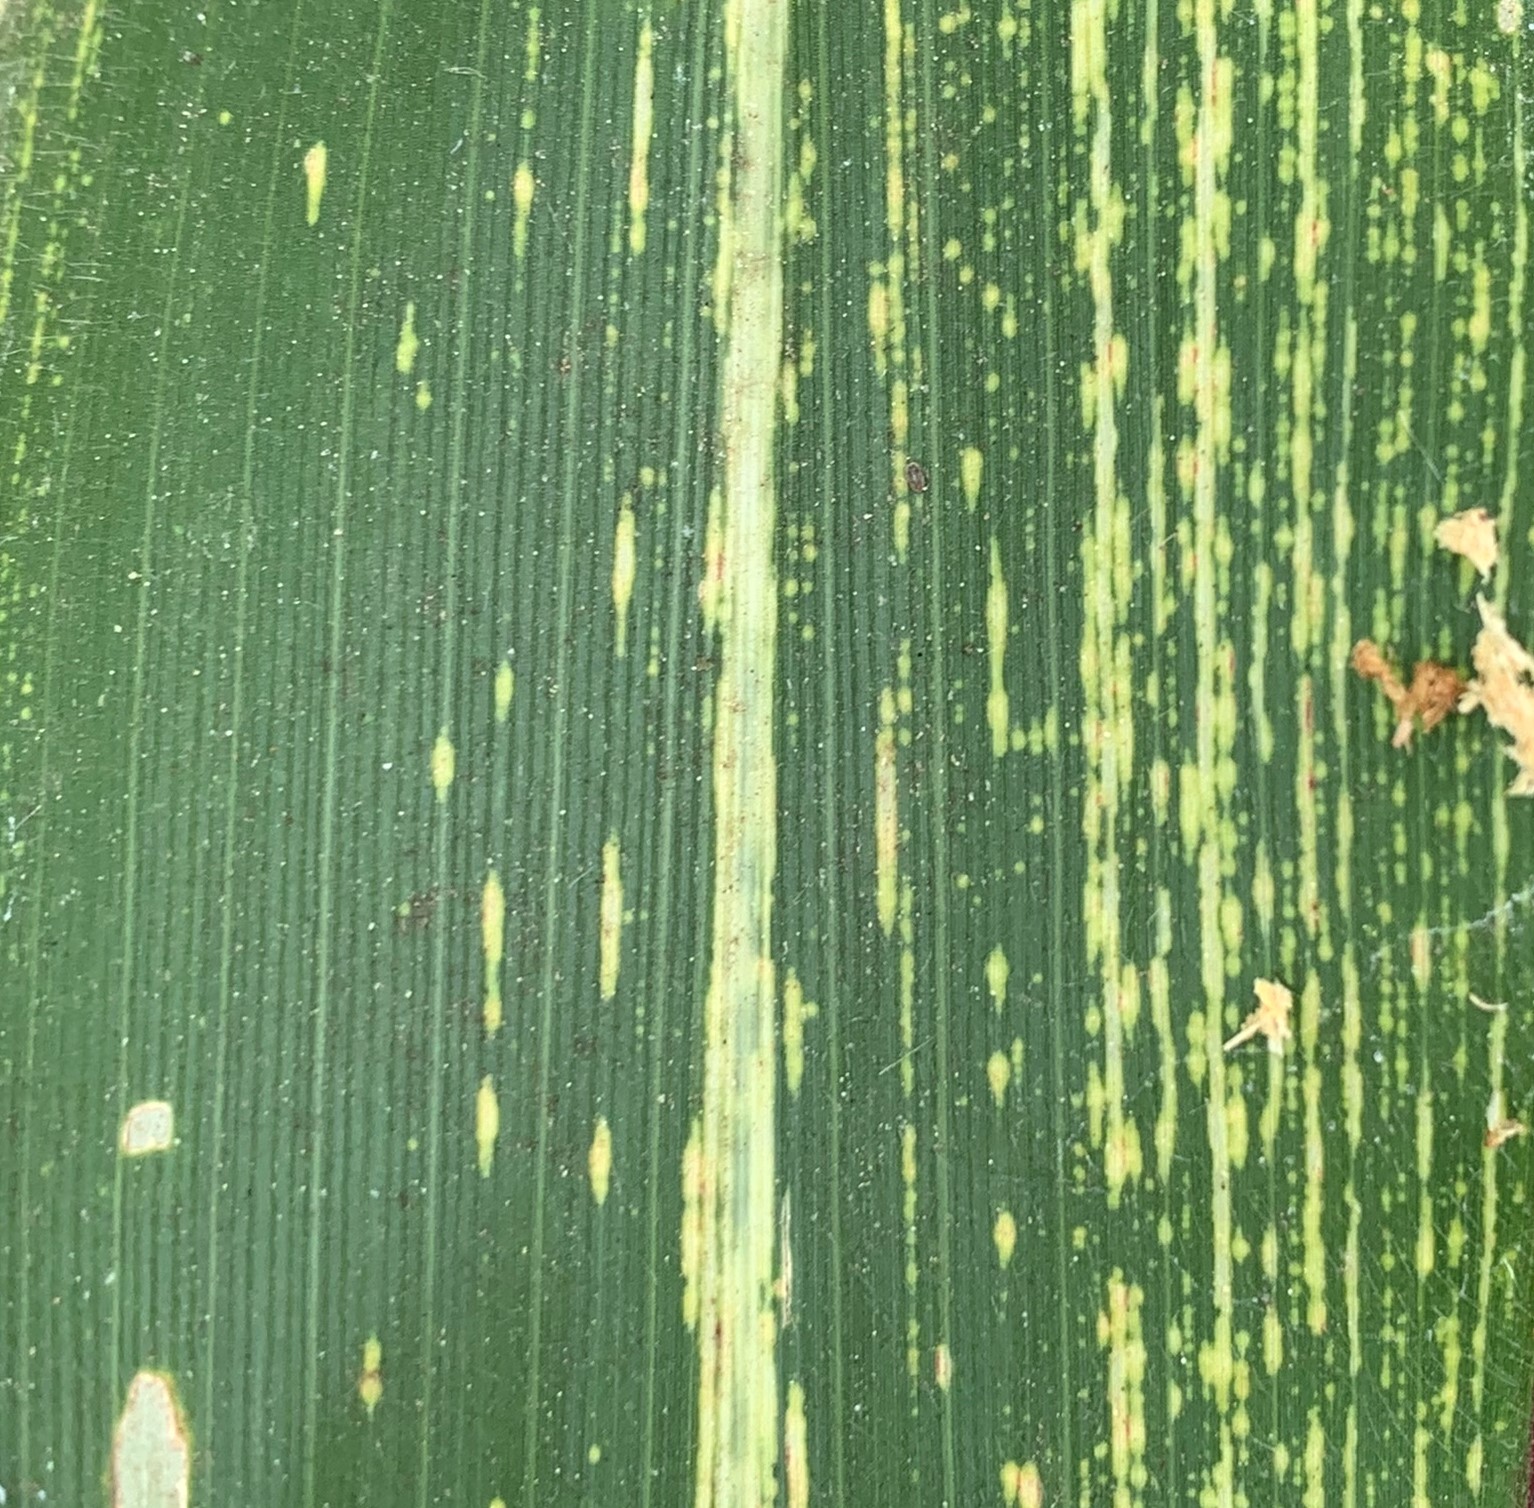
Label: MSV